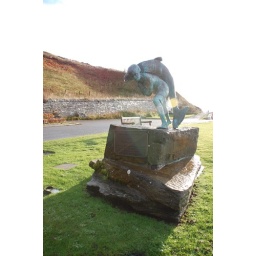
A statue of Kenn and his enormous fish from the book &amp;quot;Highland River&amp;quot; by Neil M. Gunn